Nakpadon

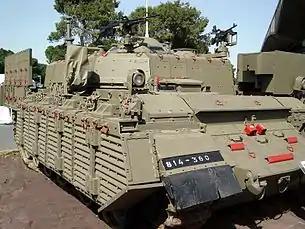
Nakpadon, closer view

Nakpadon is an Israeli heavy armored personnel carrier based on the Centurion-derived Nagmachon.